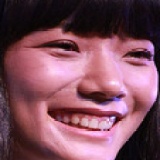
ca sĩ Vương Lạc Đan